Frank Beaurepaire

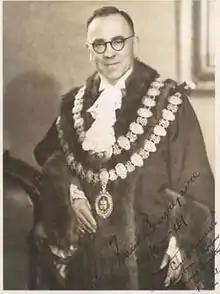

Sir Francis Joseph Edmund Beaurepaire (13 May 1891 – 29 May 1956) was an Australian distance freestyle swimmer from the 1900s to the 1920s, who won three silver and three bronze medals, from the 1908 Summer Olympics in London to the 1924 Summer Olympics in Paris.